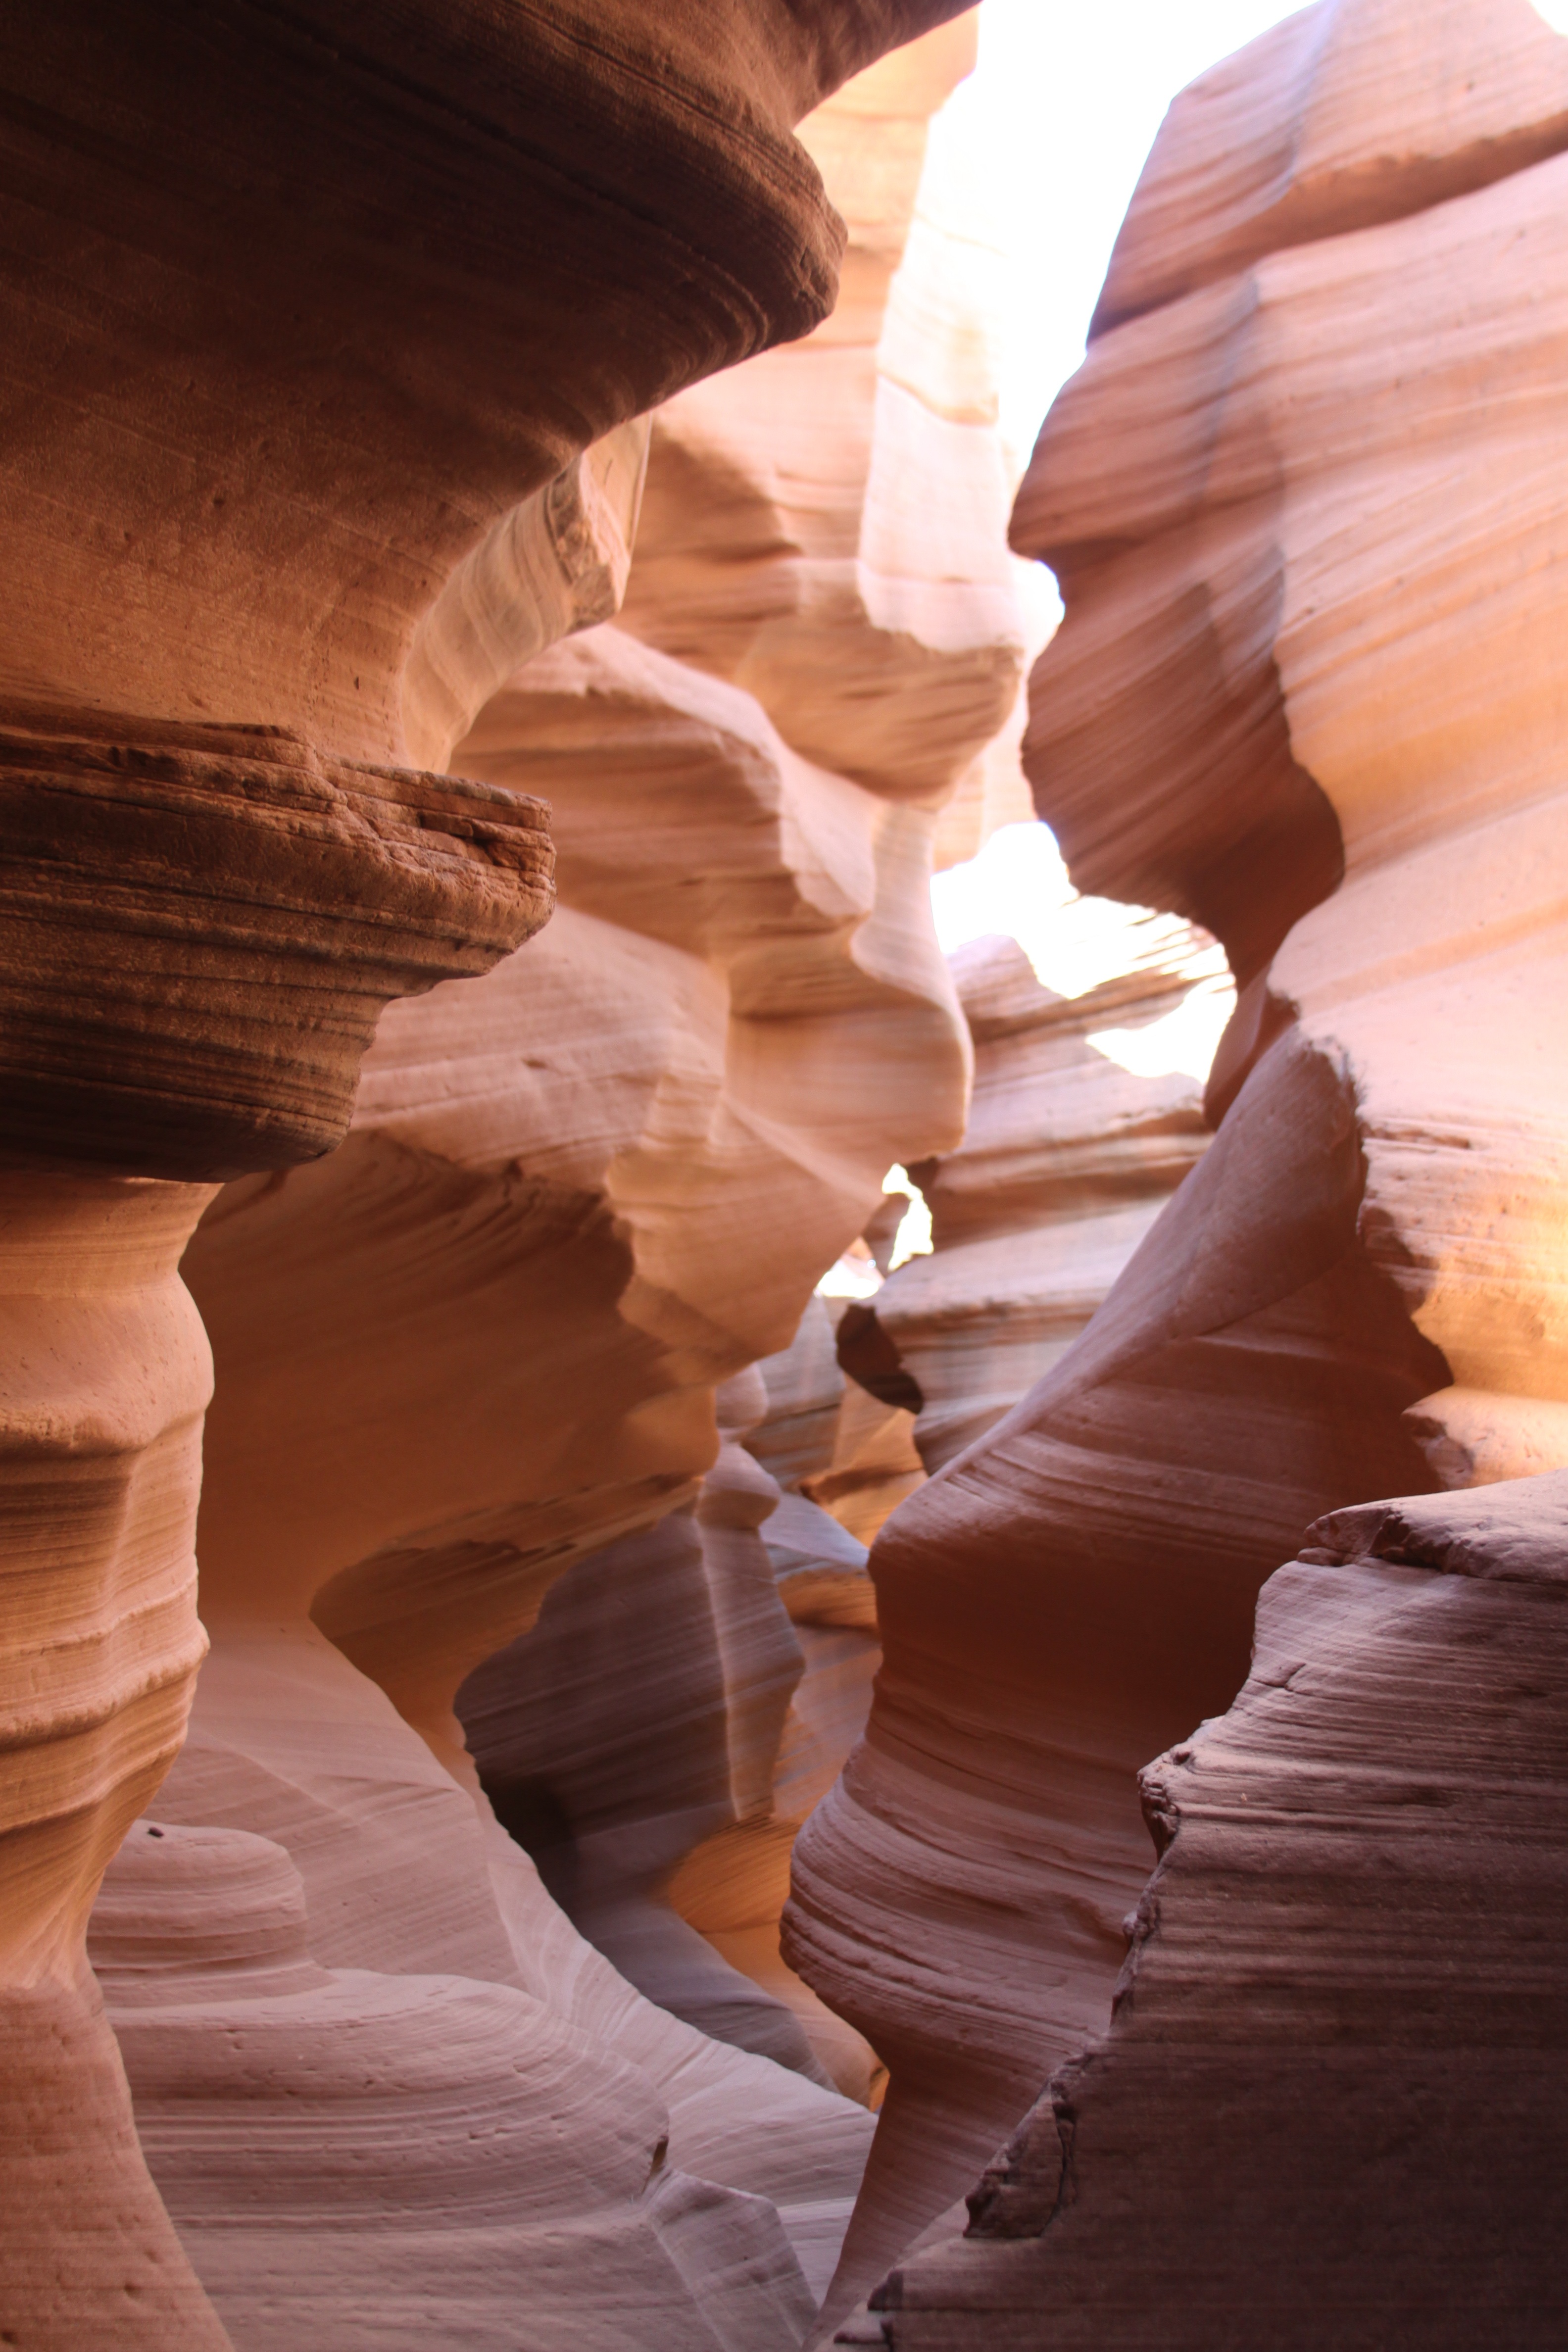
nature, rock, wood, formation, arch, reflection, united states of america, canyon, antelope canyon, rocks, stones, geology, temple, wadi, natural environment